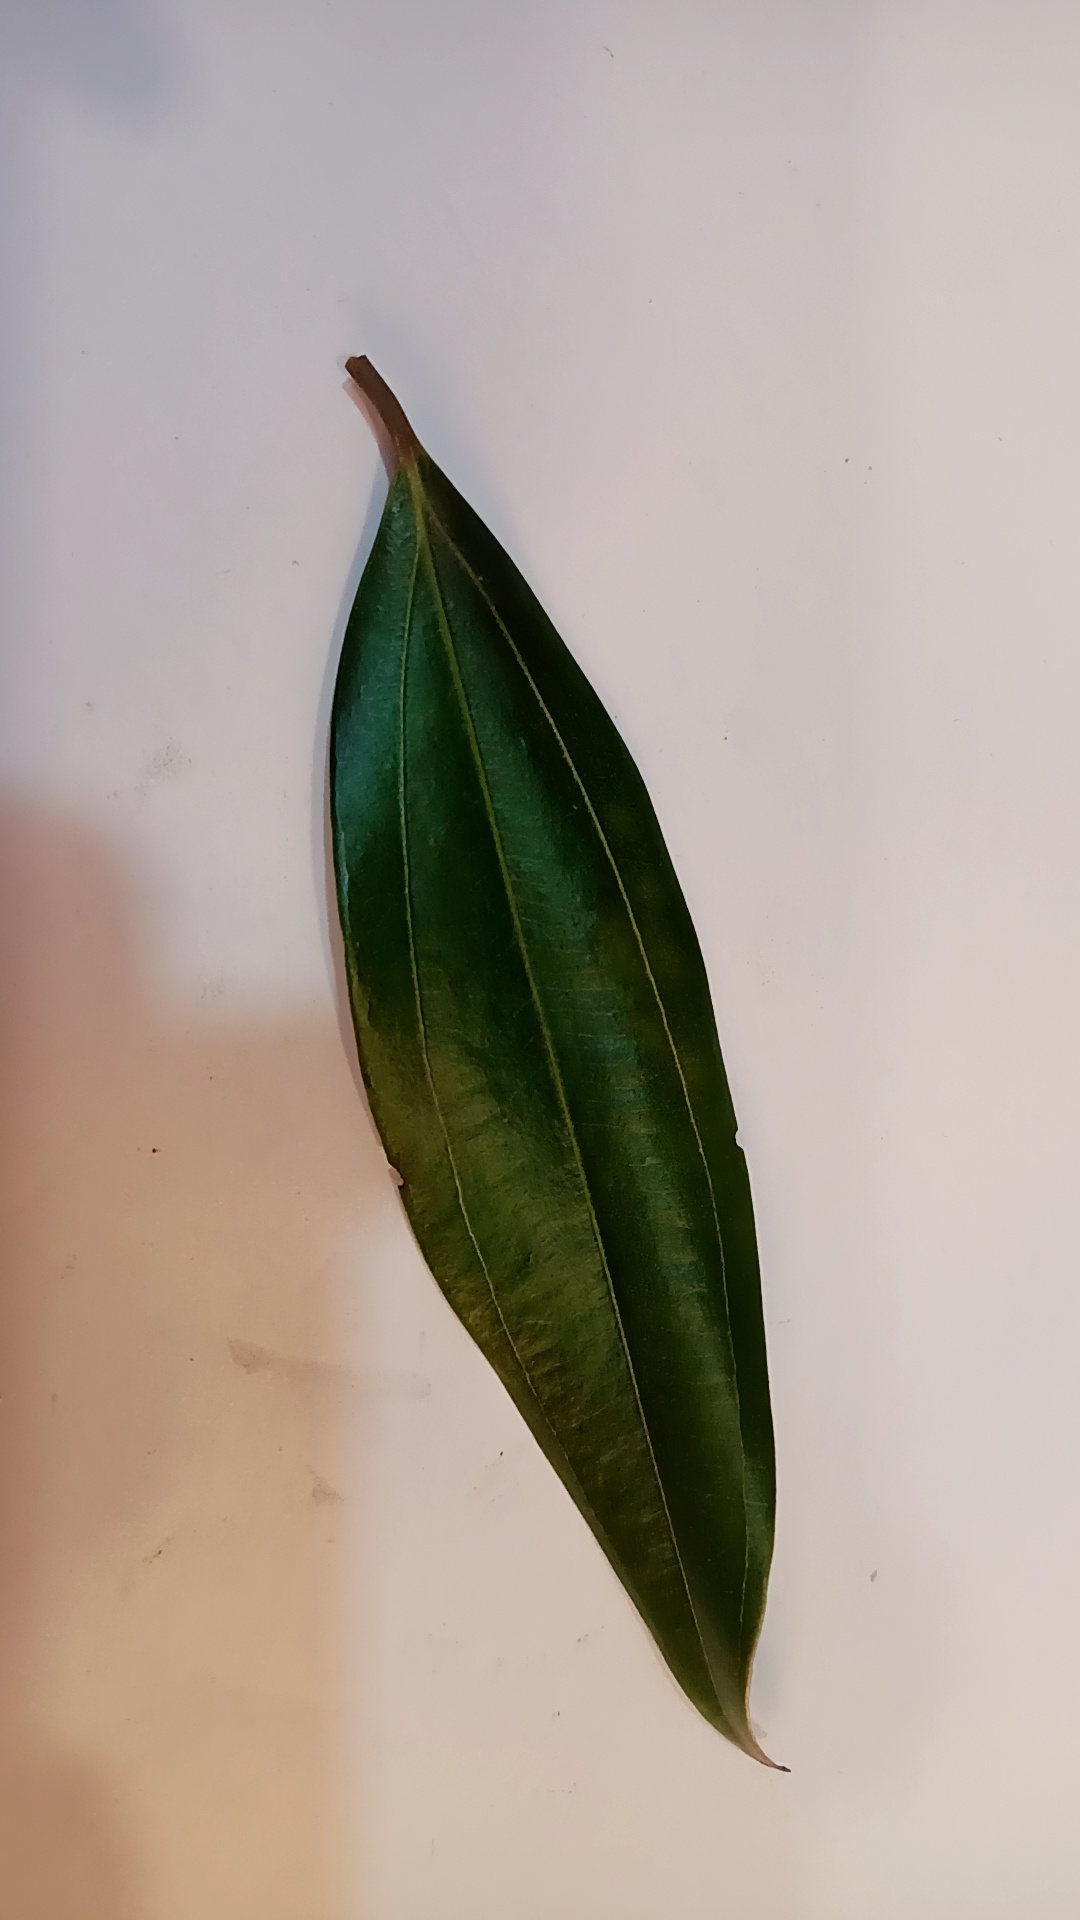
Label: Healthy